Magna Vista High School (Virginia)

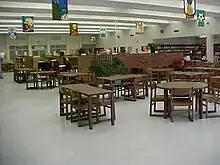
Library Media Center

The school operates on a 4x4 block schedule. The school year is divided into two semesters and six six-week grading periods. Students may earn eight course credits during one school year.